Bristol Coanda Monoplanes

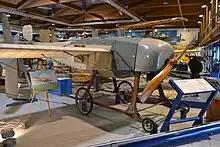
Caproni Bristol monoplane in the Gianni Caproni Museum of Aeronautics, Trento, Italy

The first School and Side by Side monoplanes entered service with flying schools operated by Bristol at Larkhill and Brooklands. One tandem and two side-by-side machines were sold to Italy, with four tandem and three side-by-side aircraft being sold to Romania.